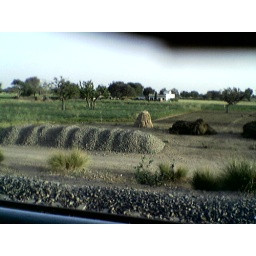
view out of a train window in rajasthan, india(taken with a cell phone)